Mike Sexton

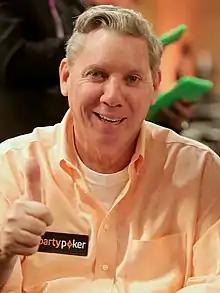
Sexton in 2019

Michael Richard Sexton (September 22, 1947September 6, 2020) was an American professional poker player and commentator. He was inducted into the Poker Hall of Fame in 2009.